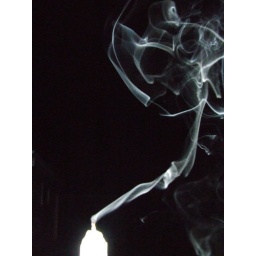
smoke from a candle against a black night sky